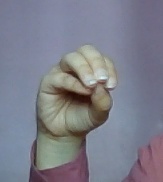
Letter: ha